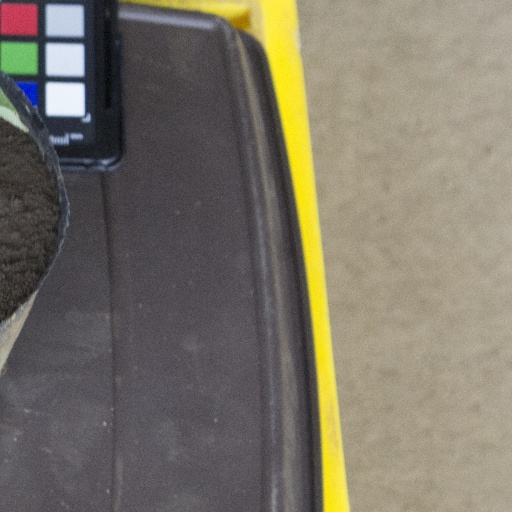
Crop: soybean